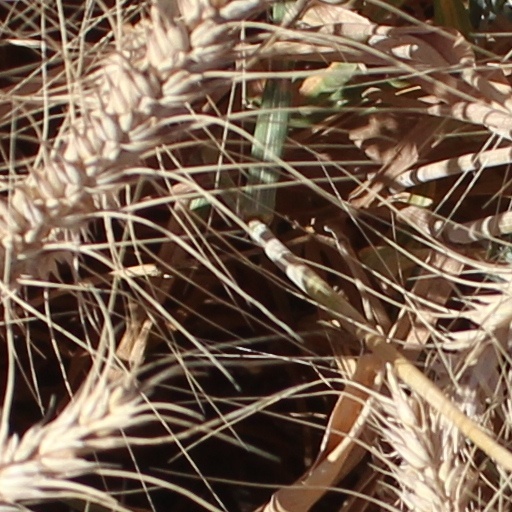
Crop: wheat